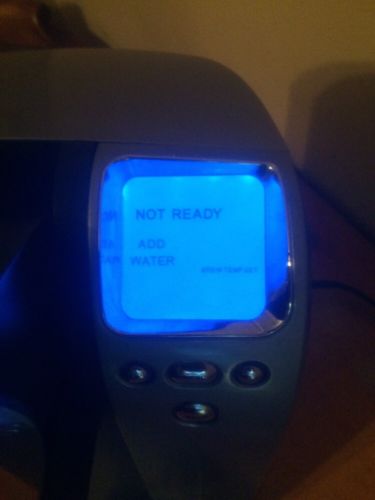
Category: coffee maker